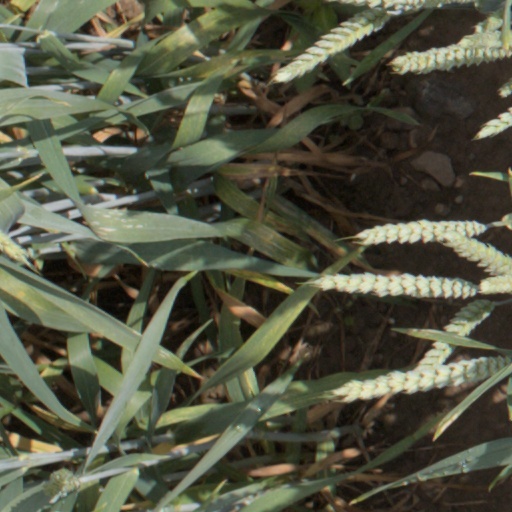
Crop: wheat